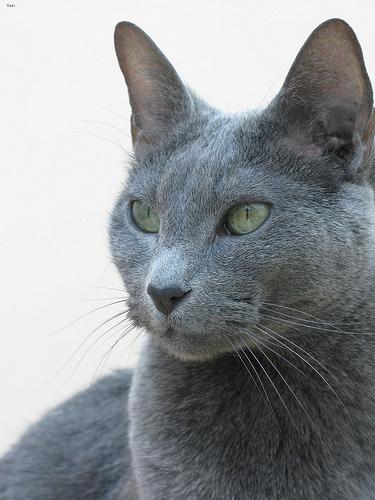
Breed: Russian Blue